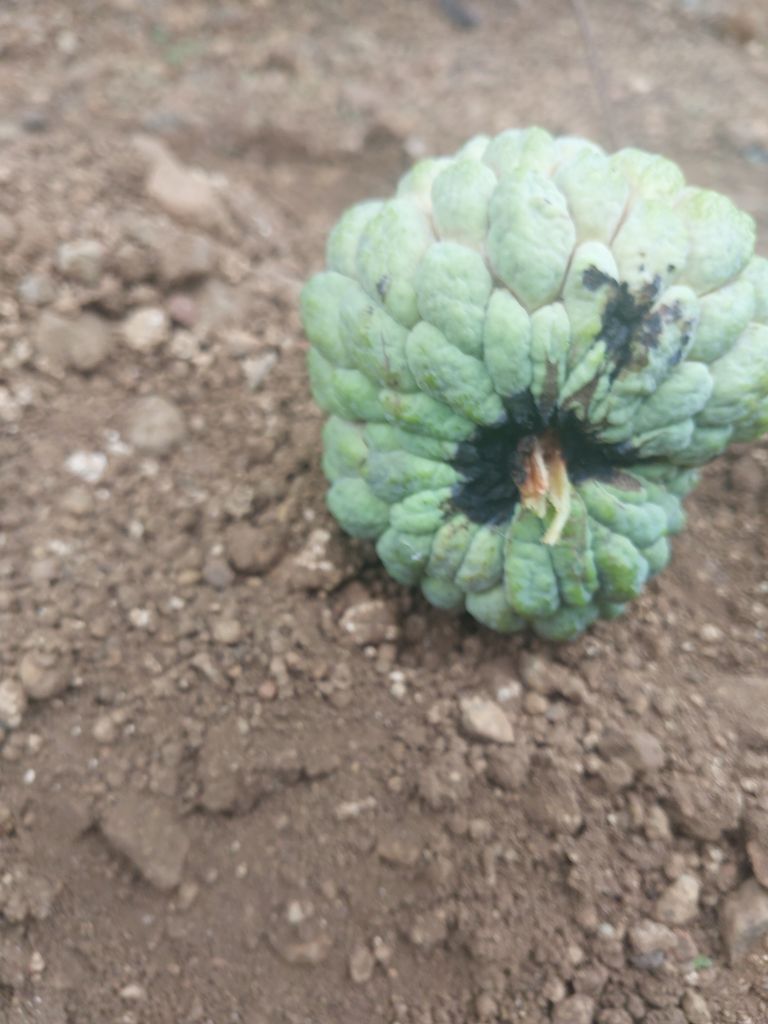
Disease label: Blank Canker